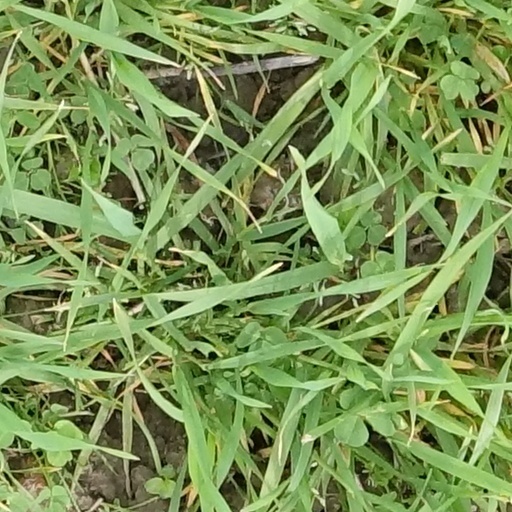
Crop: wheat